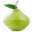
Label: pear